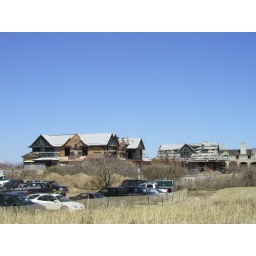
Howard stern is building a house in southhampton. These are some of the pictures of the progress.